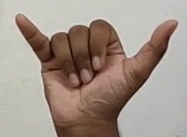
ASL sign: Y